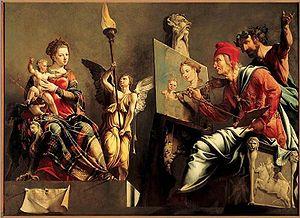
Une guilde de Saint-Luc ou gilde de saint Luc est une organisation corporative strictement réglementée de peintres, de graveurs, de sculpteurs et d'imprimeurs de la Renaissance, active depuis le XIVᵉ siècle en Italie, aux Pays-Bas, les pays rhénans et la France. Ces guildes prennent ce nom en référence à saint Luc l'évangéliste, le saint patron des peintres. Dans certaines villes, comme à Anvers, un très grand nombre de métiers artistiques y sont représentés, tandis qu'à d'autres endroits comme Bruxelles, elles réunissent uniquement les peintres. Les autres métiers artistiques se retrouvent alors au sein d'autres confréries, sous la protection d'autres saints patrons.